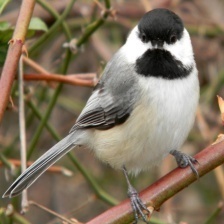
Species: BLACK-CAPPED CHICKADEE
Scientific name: POECILE ATRICAPILLUS
ImageNet parent category: chickadee